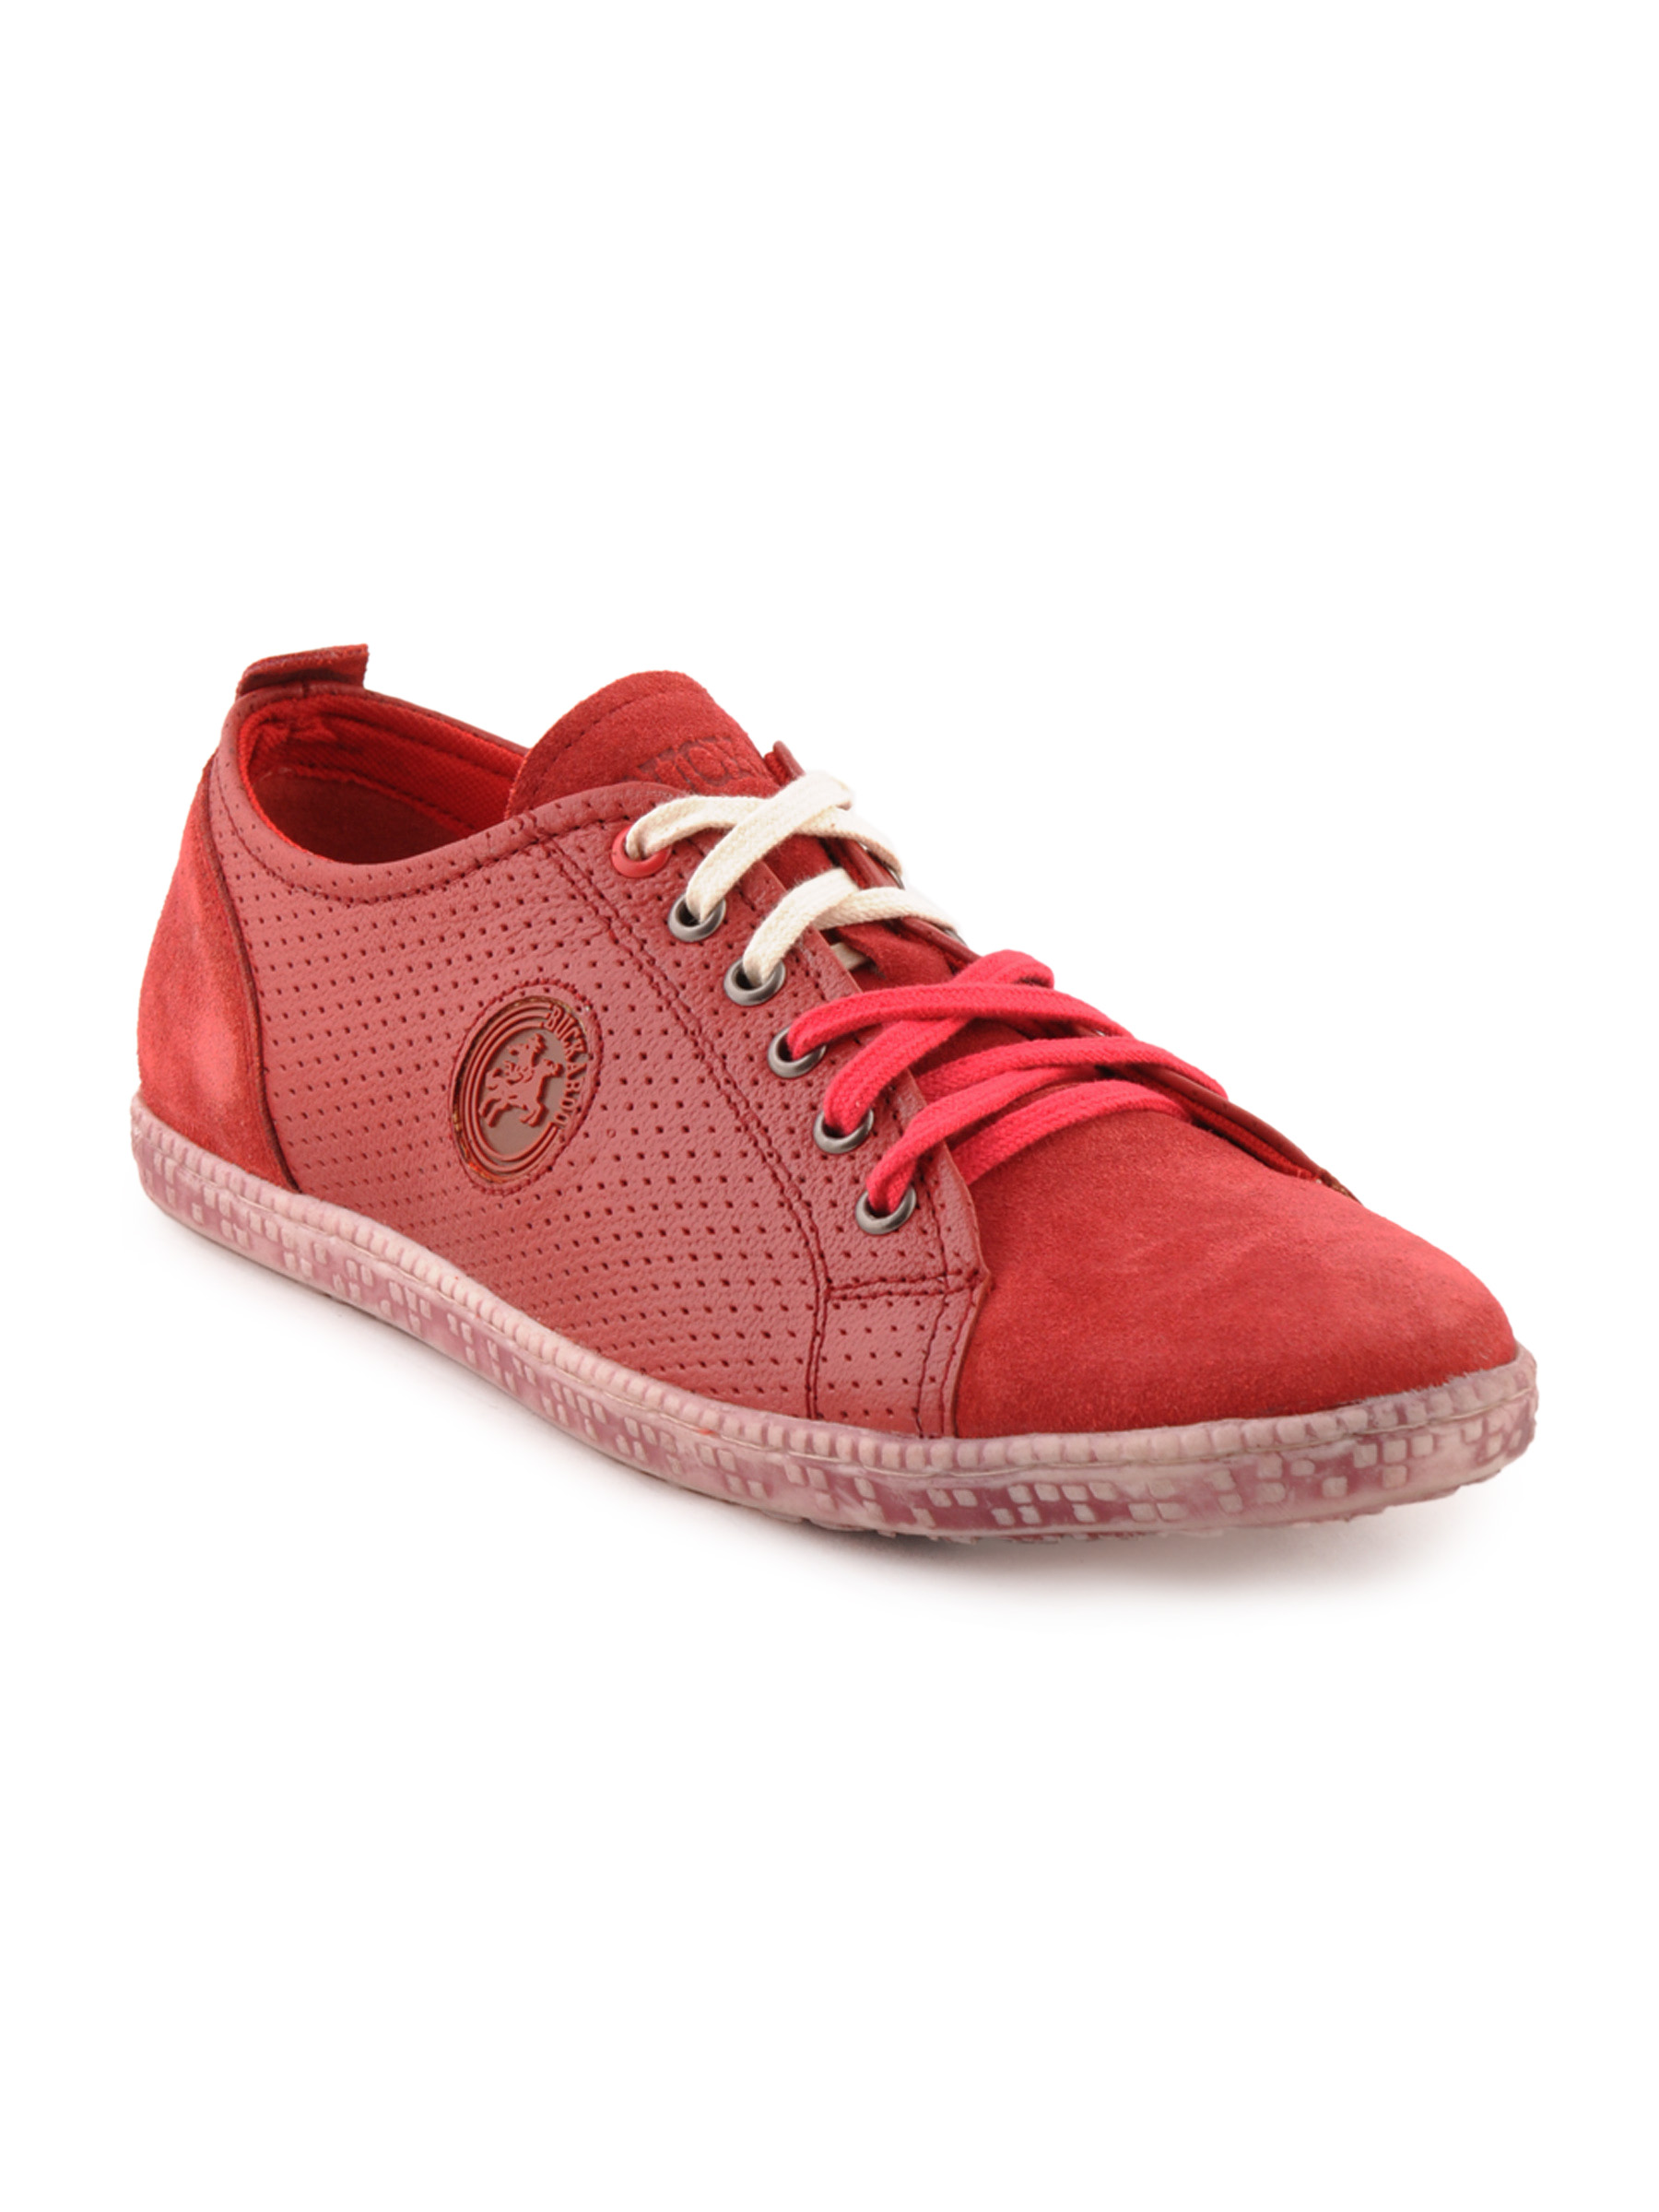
Buckaroo Men Diana Red Shoes
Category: Footwear / Shoes / Casual Shoes
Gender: Men
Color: Red
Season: Winter 2012
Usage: Casual